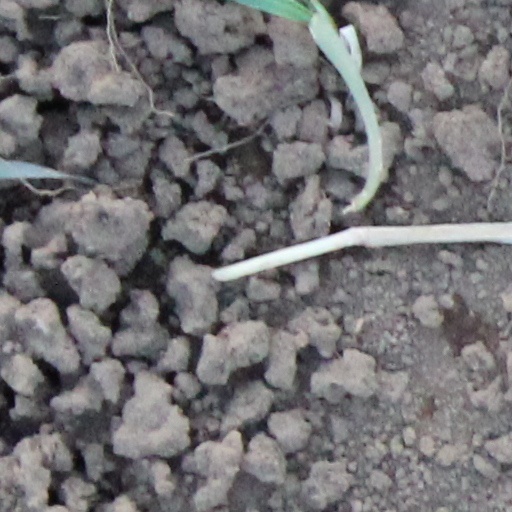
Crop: wheat